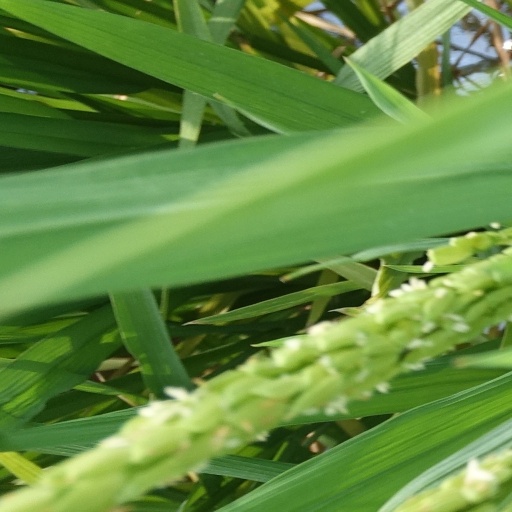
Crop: rice